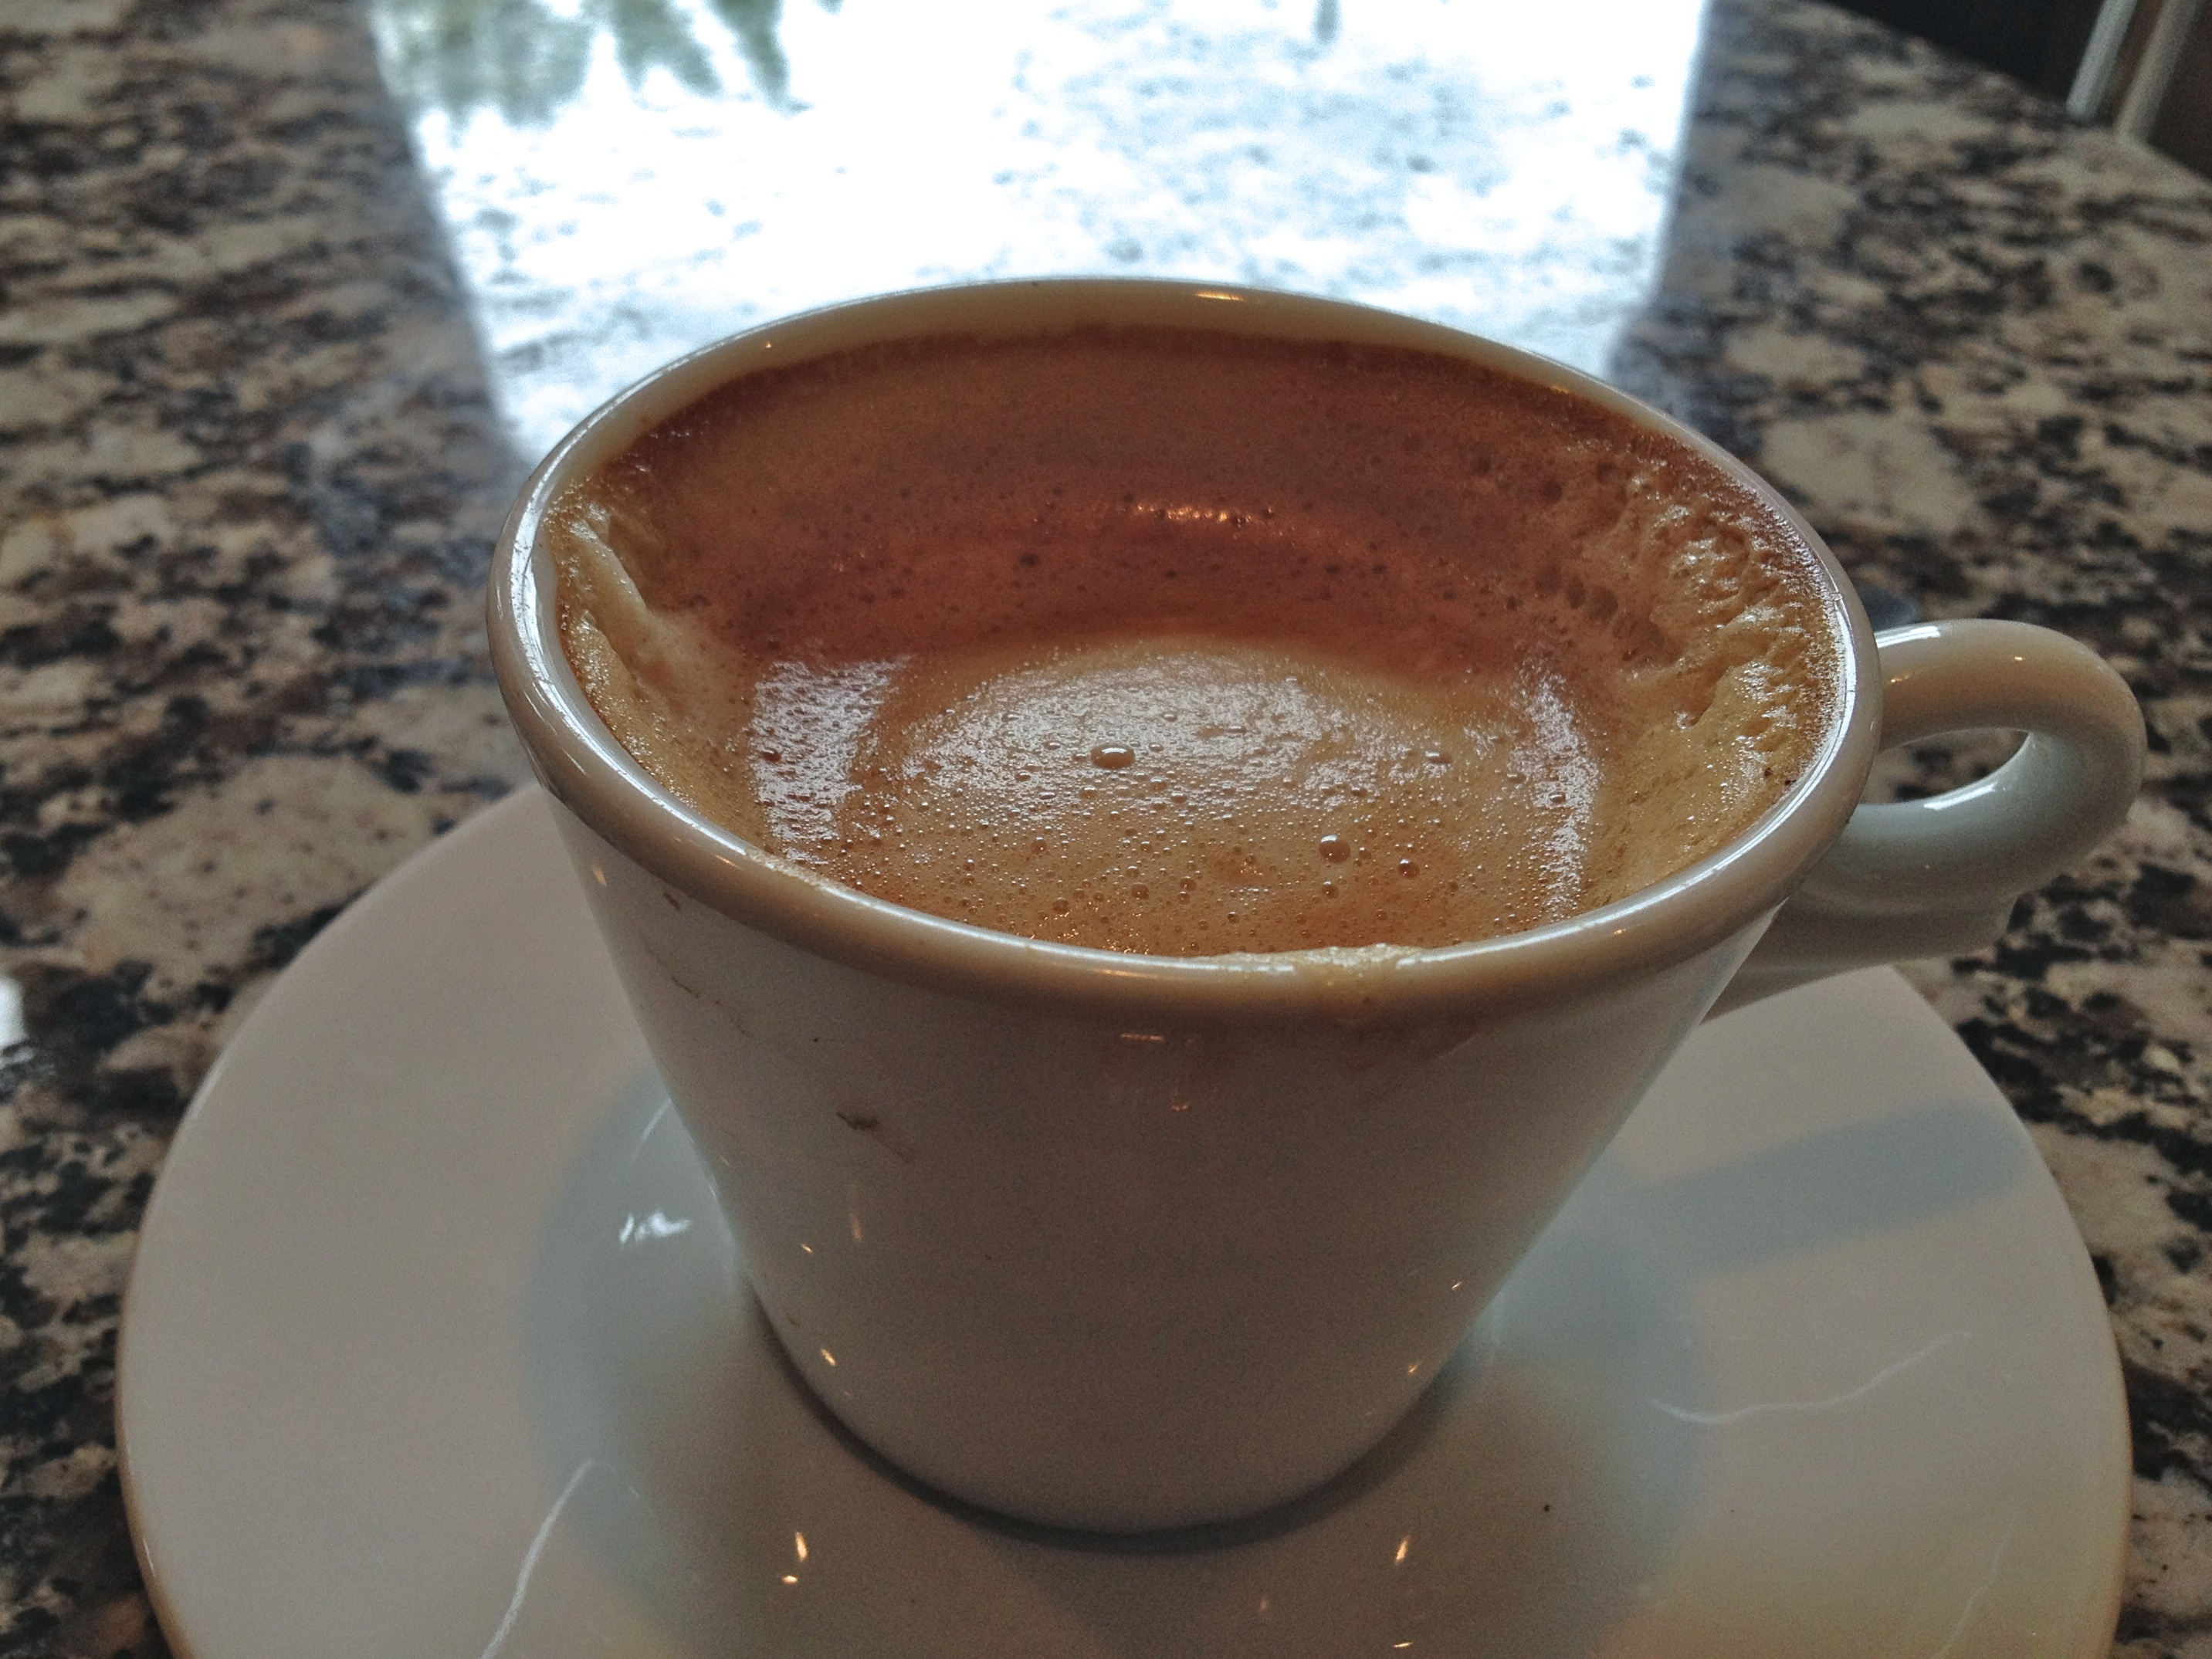
coffee, latte, hot chocolate, cappuccino, food, drink, caffeine, flat white, caf au lait, caff macchiato, coffee milk, caff americano, salep, mocaccino, hong kong style milk tea, atole